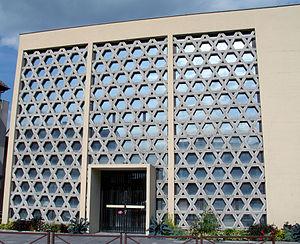
Entrée de la synagogue de Saint-Avold.
La synagogue de Saint-Avold est un lieu de culte juif situé à l’angle de la rue des Américains et de la rue de la Mertzelle, près de la place Paul-Collin à Saint-Avold en Moselle. Elle succède à une synagogue plus ancienne disparue construite à proximité.
Saint-Avold [sɛ̃t‿avɔld] est une commune française située dans le département de la Moselle, en Lorraine, au sein de la nouvelle entité administrative Grand Est.
Inventaire du patrimoine juif de Lorraine, classé par département et par lettre alphabétique de communes.